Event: Nepal Earthquake
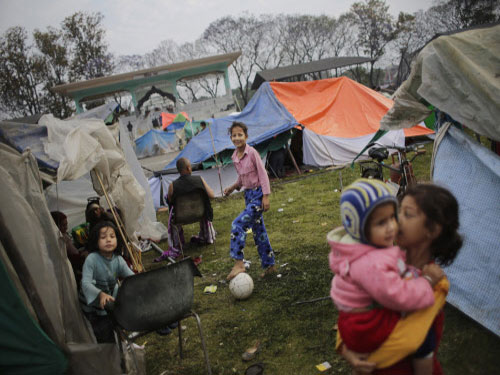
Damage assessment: no_damage